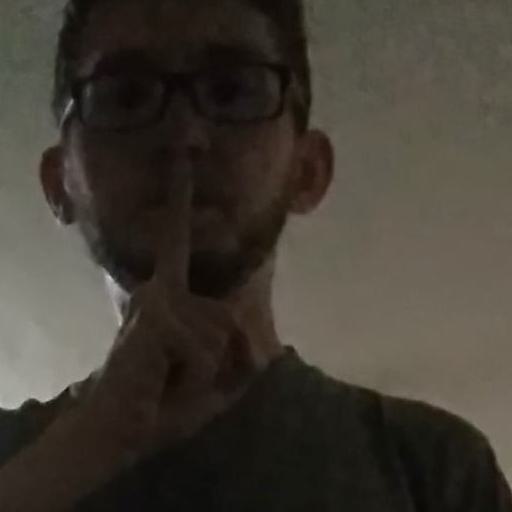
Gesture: mute